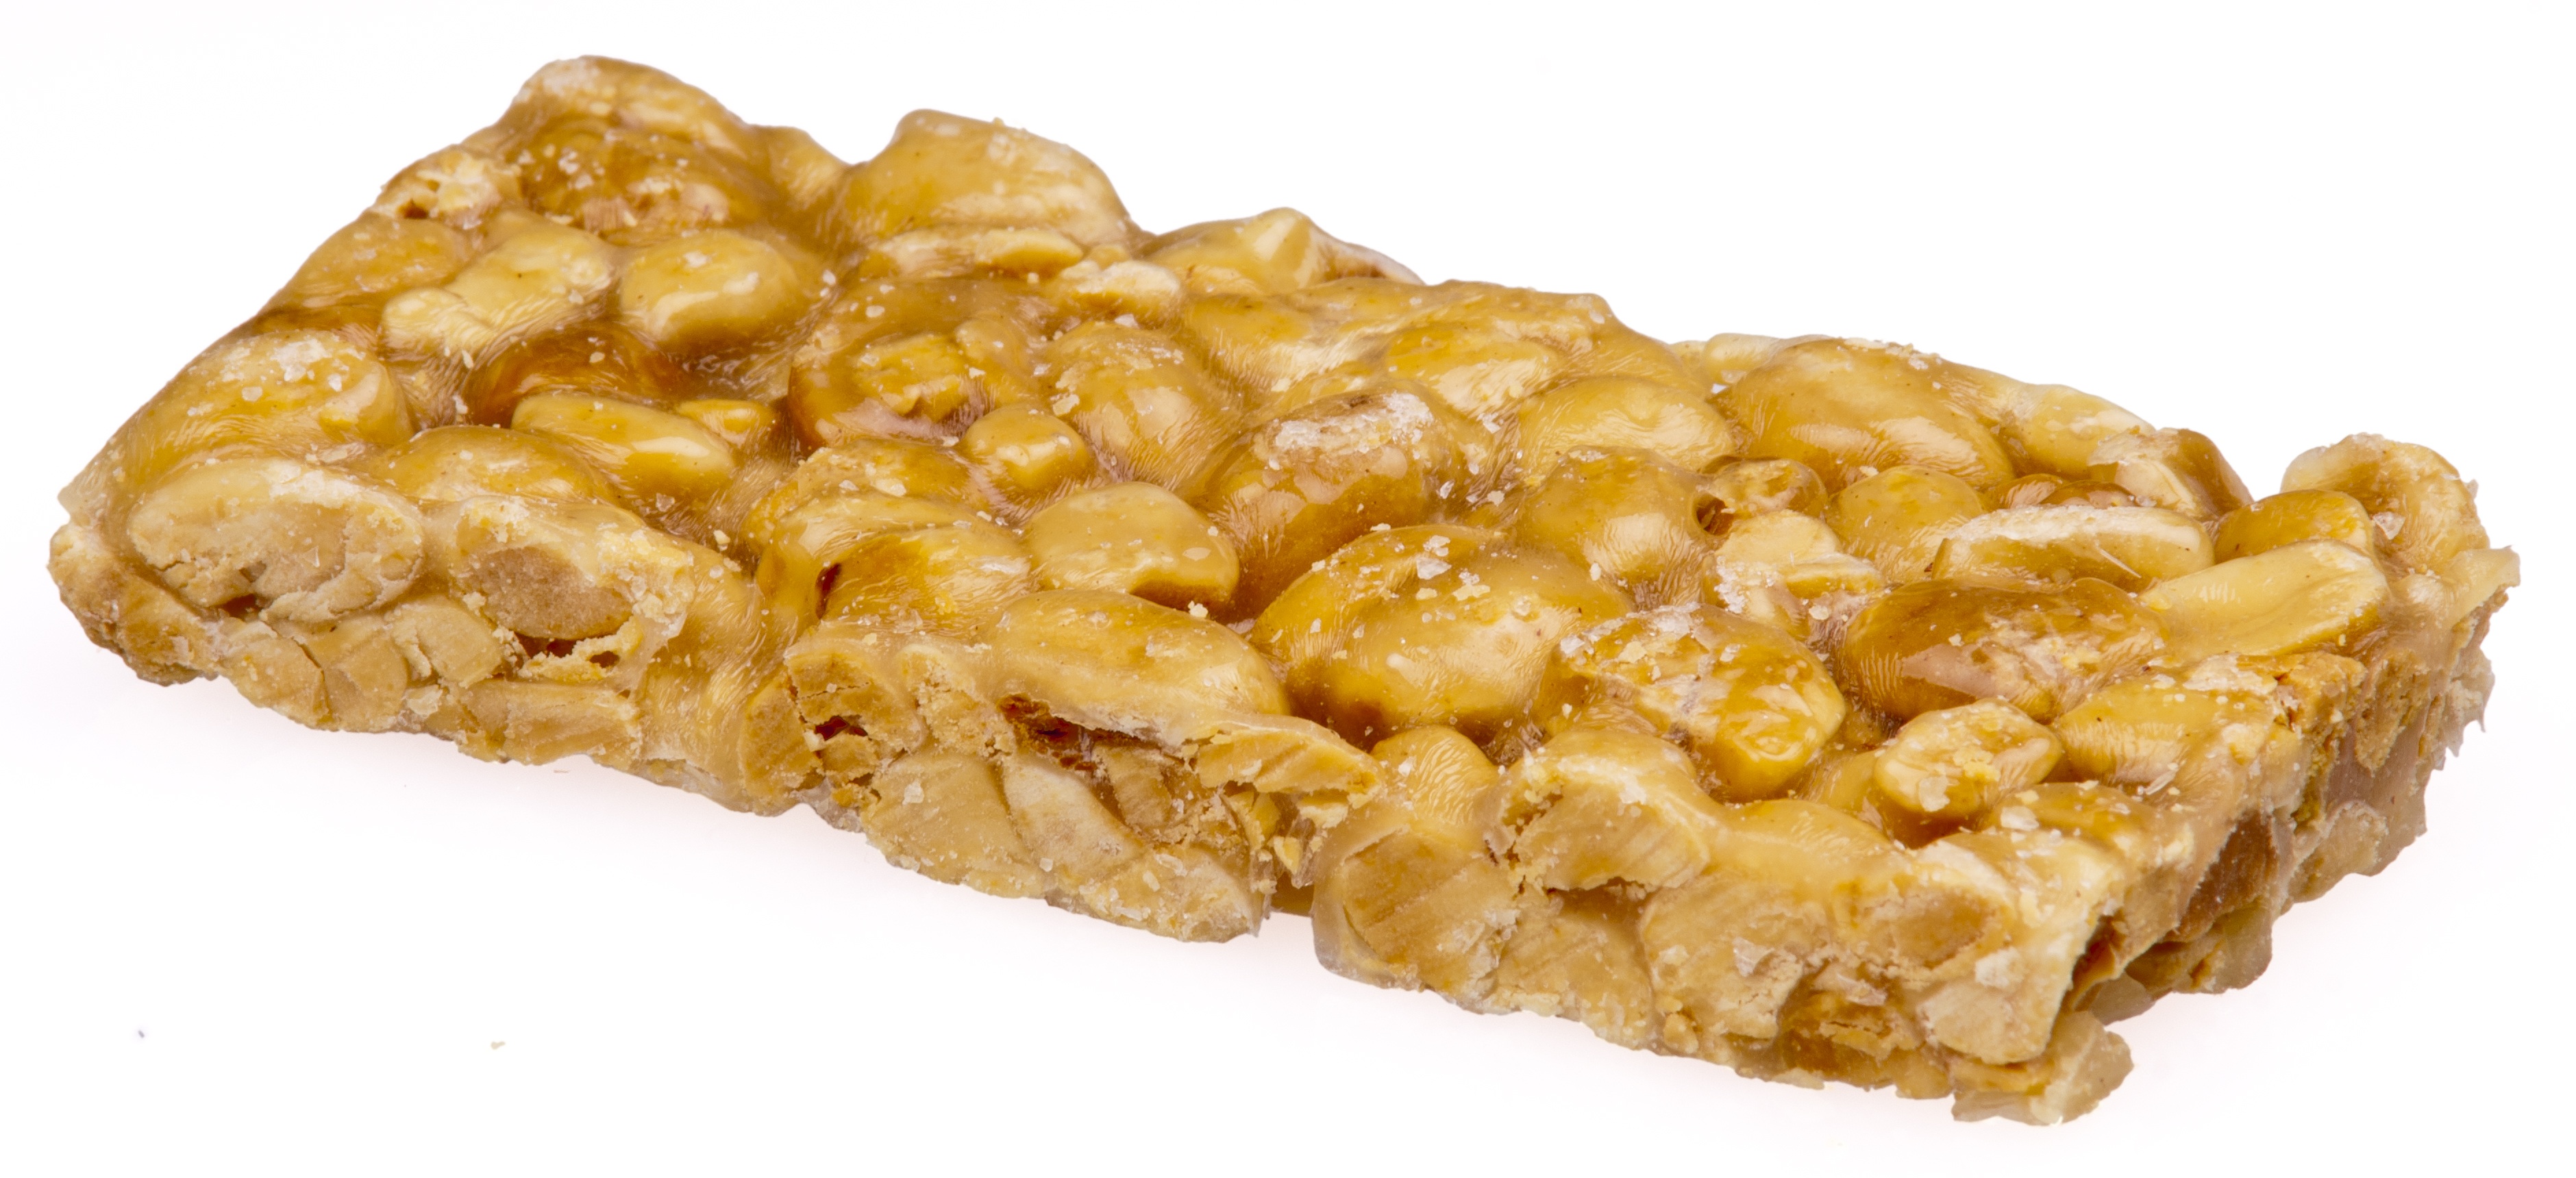
fruit, sweet, bar, dish, meal, food, produce, breakfast, dessert, cuisine, delicious, sugar, candy, vegetarian food, diet, peanut, planters, unhealthy, snack food